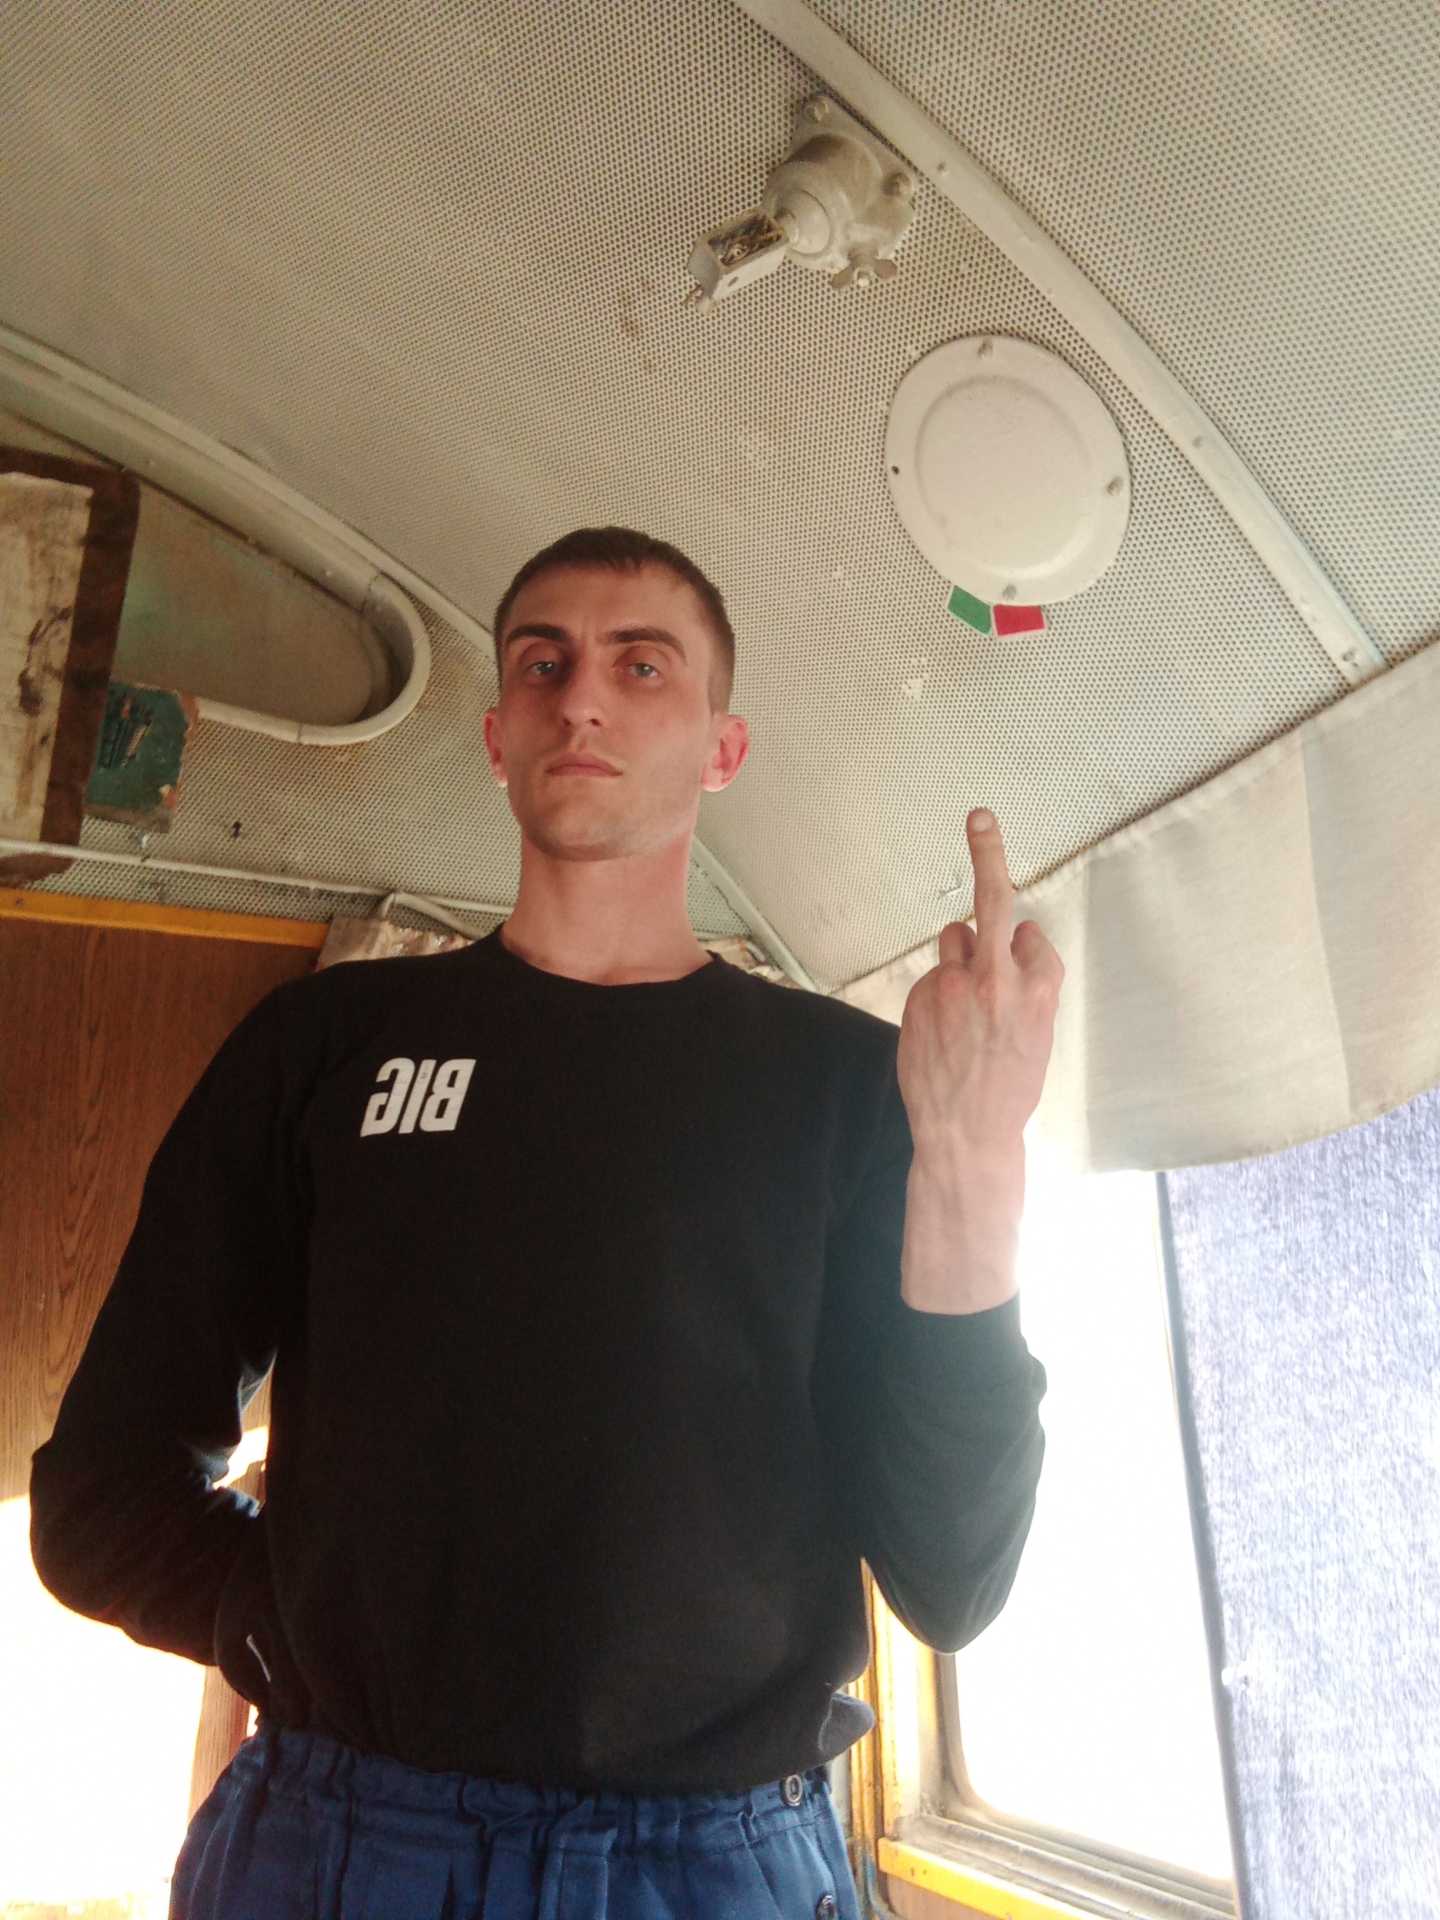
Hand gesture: middle_finger